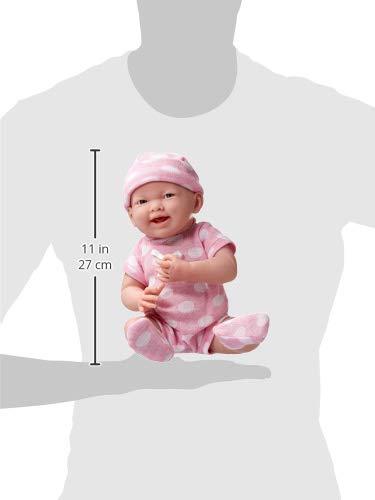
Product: My Very Own Twin Baby Dolls Pink,Lavender
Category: Toys & Games | Dolls & Accessories | Dolls
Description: Anatomically Correct Dolls.
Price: $39.99
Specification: ProductDimensions:15.5x4x4inches|ItemWeight:5.11pounds|ShippingWeight:5.11pounds(Viewshippingratesandpolicies)|ASIN:B00BLQHERY|Itemmodelnumber:A025181|Manufacturerrecommendedage:24months-12years